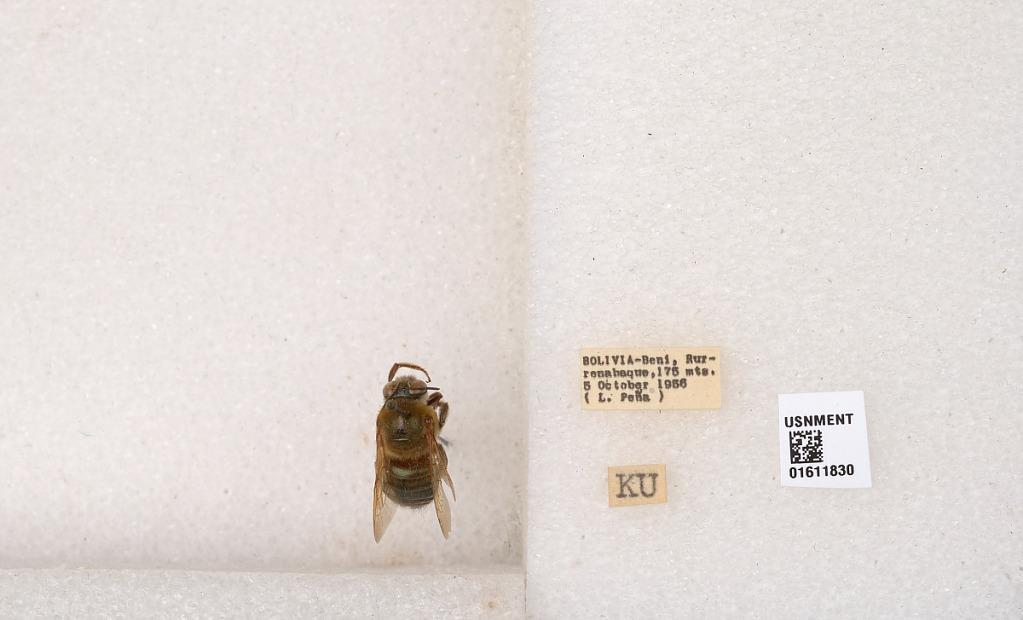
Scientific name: Xylocopa (Schonnherria) viridis Smith
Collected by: L. Pena
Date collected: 1956-10-5
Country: Bolivia
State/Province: El Beni
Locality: Rurrenabaque